Two-Face in other media

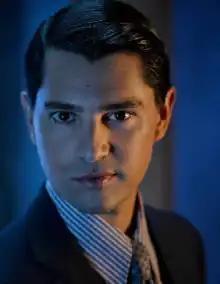
Nicholas D'Agosto as Harvey Dent as he appears in "Gotham".

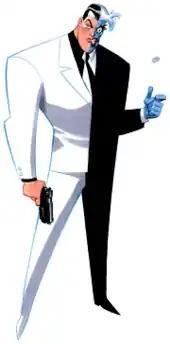
Harvey Dent / Two-Face, as depicted in the DC Animated Universe.

The Harvey Dent incarnation of Two-Face appears in series set in the DC Animated Universe (DCAU), voiced by Richard Moll.